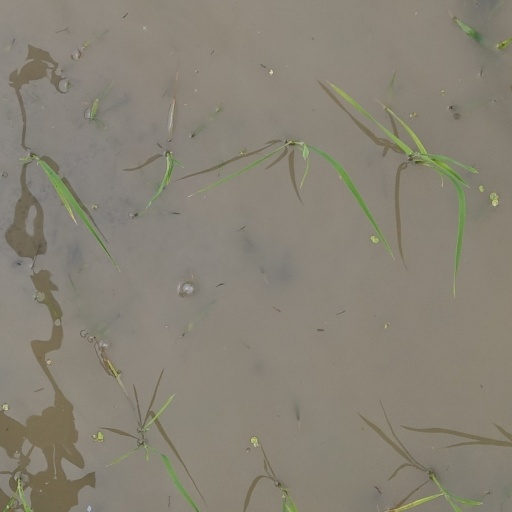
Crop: rice